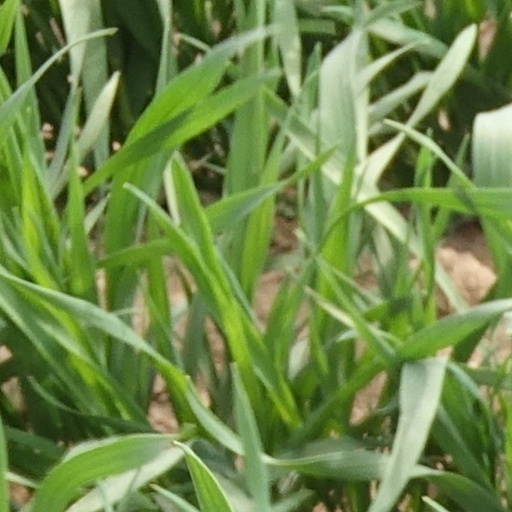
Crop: wheat